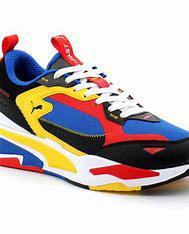
Brand: Puma
Model: Rs Fast